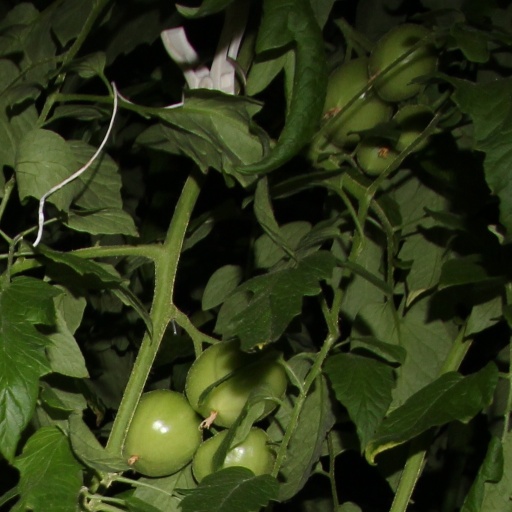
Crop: tomato